Dirmstein

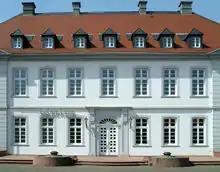
Town Hall:"Sturmfedersches Schloss"

Dirmstein belongs to the "Verbandsgemeinde" of Leiningerland. The mayor is Bernd Eberle (FWG), and the 20 seats on council are shared by three factions. The municipal election held on 7 June 2009 yielded the following results (with changes from 2004 results):